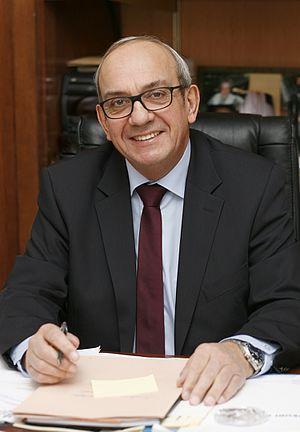
Fabien thiémé. Octobre 2015
Marly, également connue sous le nom de Marly-lez-Valenciennes, est une commune française de la banlieue de Valenciennes, située dans le département du Nord en région Hauts-de-France.
Fabien Thiémé, né le 11 juillet 1952 à Fresnes-sur-Escaut et mort le 27 décembre 2019 à Lille, est un homme politique français.